Sieben Stücke, Op. 145

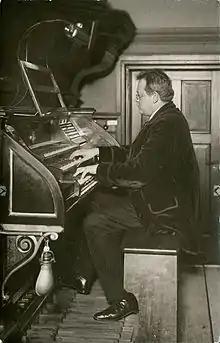
Reger playing the Sauer organ in the Leipzig Conservatory in 1908

Sieben Stücke für Orgel (Seven organ pieces), Op. 145, is a collection of seven compositions for organ by Max Reger. He composed the work in three groups in 1915 and 1916. The titles of seven individual character pieces reflect aspects of World War I and Christian feasts. The compositions are based on traditional German hymns, sometimes combining several in one piece. Reger's last work for organ, it was published, again in three instalments, in 1915 and 1916.